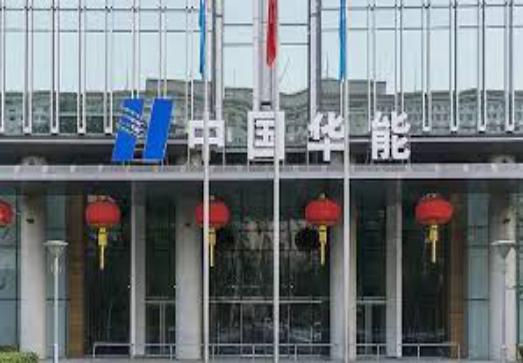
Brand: HuaNeng
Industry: Others